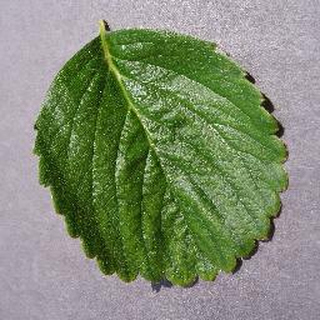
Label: healthy_strawberry